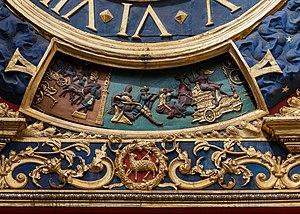
Rouen, France
Le Gros-Horloge est l'un des monuments emblématiques de la ville de Rouen. La construction, accolée à un beffroi, est constituée d'une arche Renaissance enjambant la rue du Gros-Horloge surmontée d'une horloge astronomique du XIVᵉ siècle.